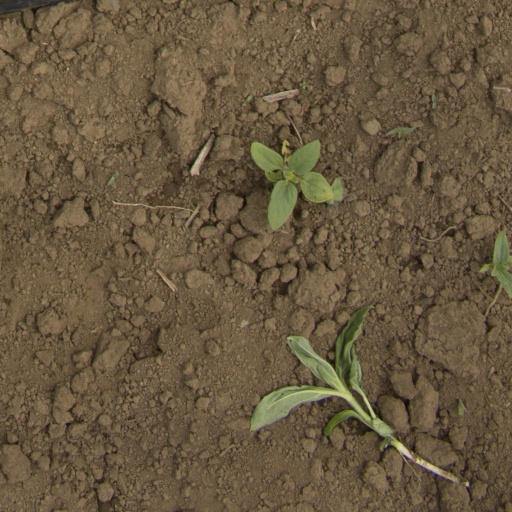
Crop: Jerusalem artichoke